The Strangers (2008 film)

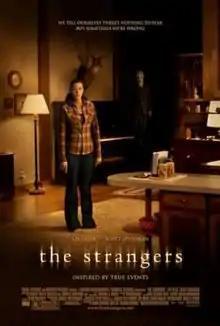
Theatrical release poster

The Strangers is a 2008 American psychological horror film written and directed by Bryan Bertino. The film follows a couple (portrayed by Liv Tyler and Scott Speedman) whose stay at a vacation home is disrupted by three masked intruders (portrayed by Kip Weeks, Gemma Ward, and Laura Margolis) who infiltrate the home one night. It is the first installment in "The Strangers" film series. The screenplay was inspired by two real-life events: the multiple-homicide Manson family Tate murders and a series of break-ins that occurred in Bertino's neighborhood as a child. Some journalists noted similarities between the film and the Keddie cabin murders that occurred in Keddie, California, in 1981, though Bertino did not cite this as a reference.